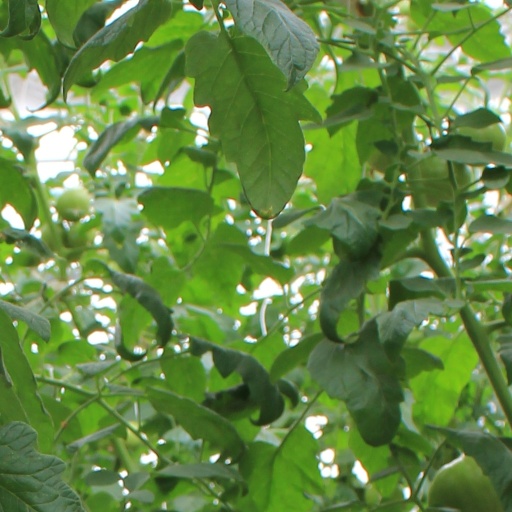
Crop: tomato